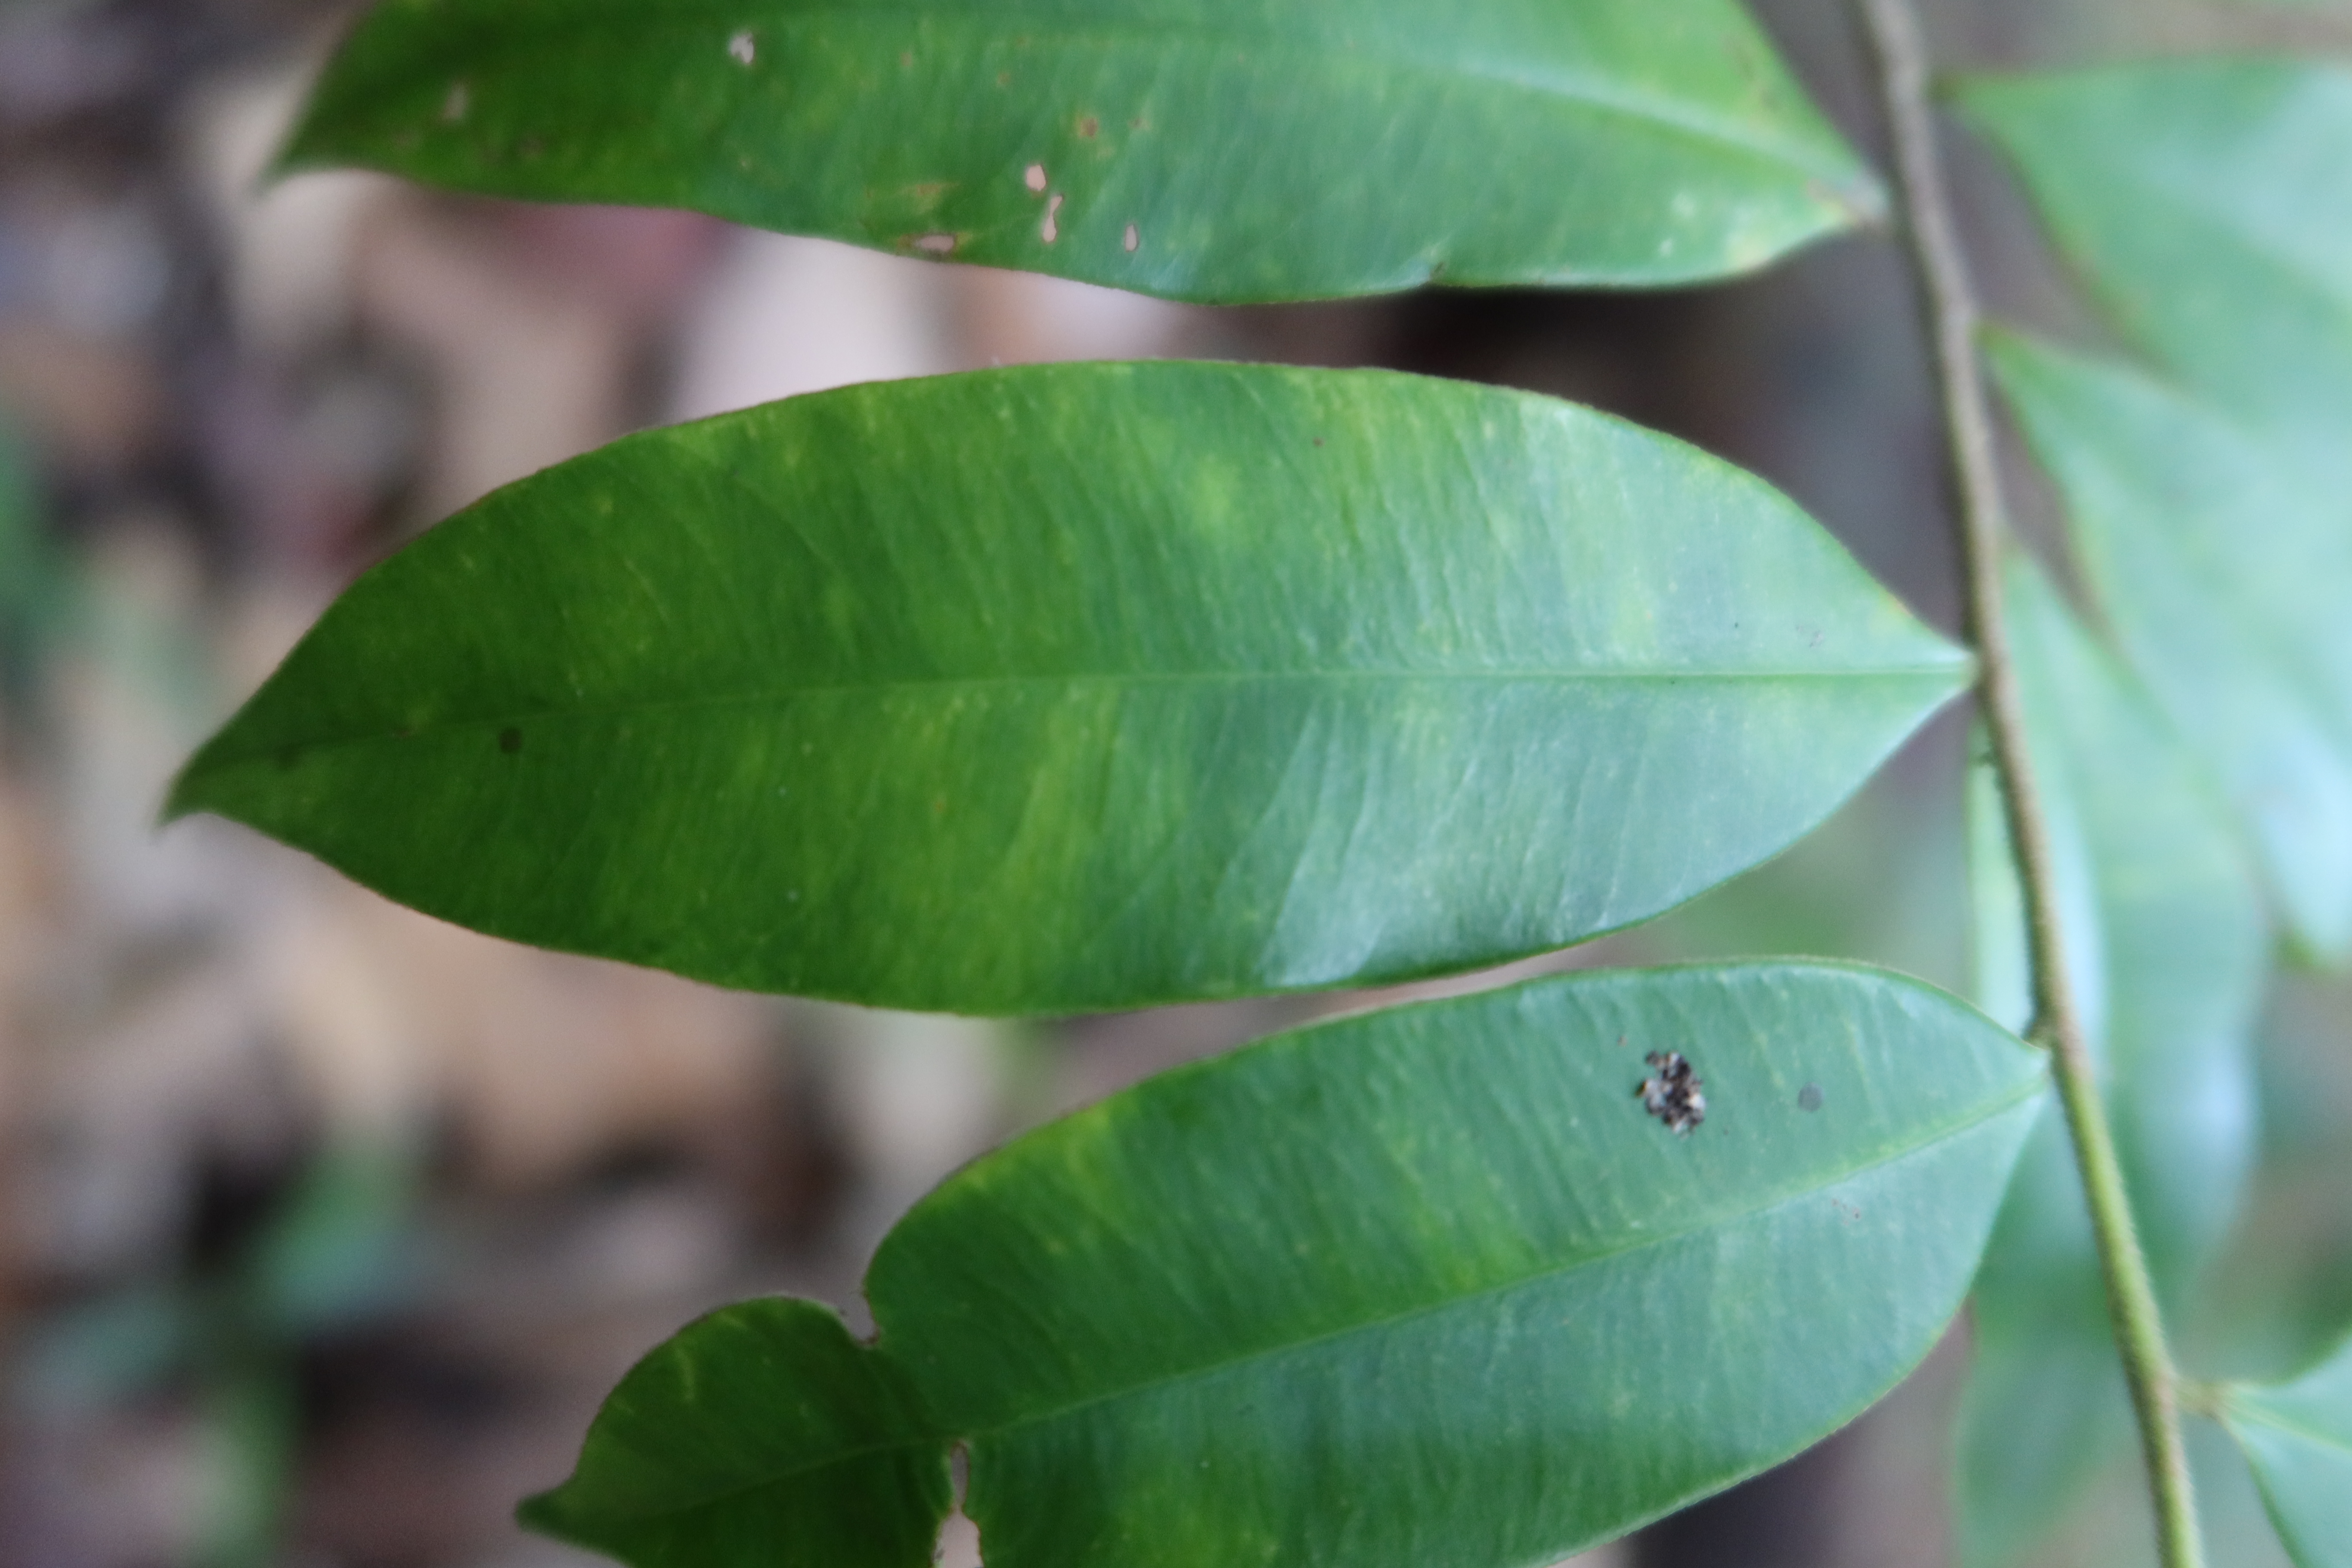
Label: Downy mildew